American historic carpentry

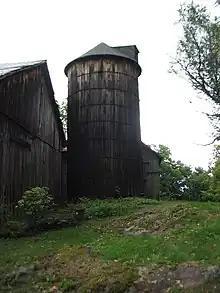
Another concept in vertical plank construction is the "wooden stave silo": A collection of staves (planks) carefully fitted and ringed with iron bands to resist the load.

Vertical plank wall buildings are sometimes also called "plank houses". In Australia houses with vertical plank walls are called slab huts and the technique is similar to the American counterpart except in America these buildings may be two stories.